Māngere United League Football Club

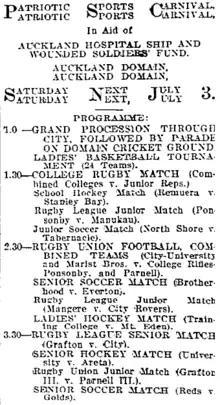
Patriotic Carnival Match with Māngere v City

On July 3 they were chosen to play a match against City Rovers at Auckland Domain as part of the Patriotic Sports Carnival. Māngere lost the match 8 to 5. It was said that it “proved a good exhibition, and was hard fought throughout. City’s tries were scored by Hogan and Tom Sheehan, while [future New Zealand international], Bill Davidson converted one”. For Māngere their first ever ‘reported’ scorers were Turner (try), and Brown (conversion). It was said that “Marrell, at full for the Māoris, played his first game in this position, and showed good promise. He is very fast and sound, and proved himself a good try getter. Brown Watene, five eighths, was also good, and Tommy Pai, centre three-quarter. The other players were undoubtedly sound, but do not seem to combine as well as they should. The average weight of the team is about 11 stone, and if they learn the finer points of the game will be hard to beat for the junior championship”.